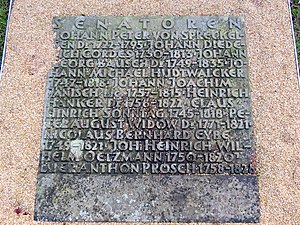
Johann Diederich Cordes / Liv
"""Johann Diederich Cordes"", indsamlingsgrav senatorer (I), Ohlsdorf kirkegård"
Johann Diederich Cordes Var købmand og byrådsmedlem i Hamborg.